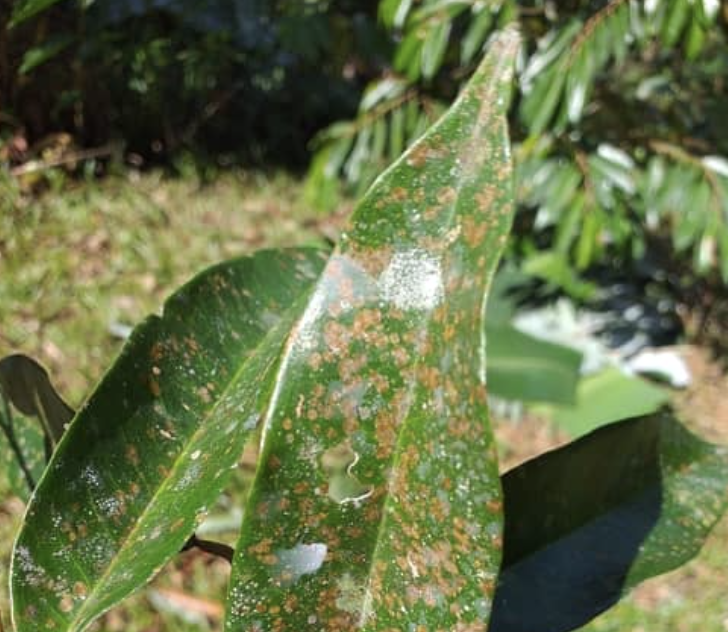
Label: pink_disease